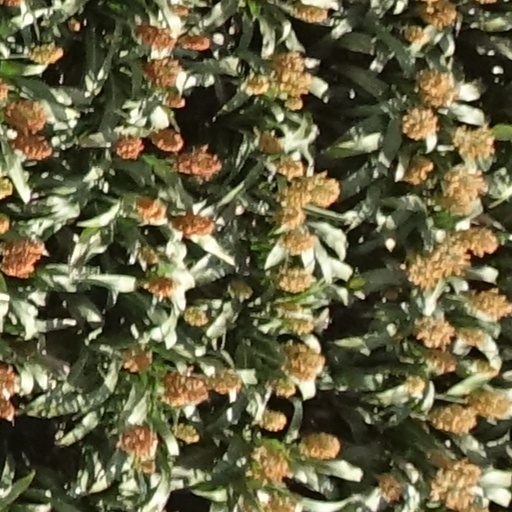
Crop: sorghum